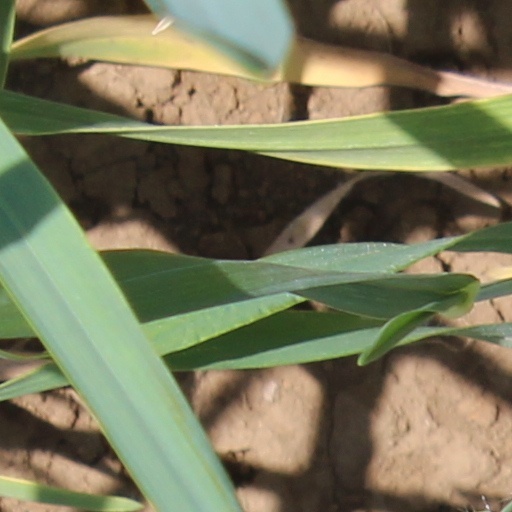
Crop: wheat